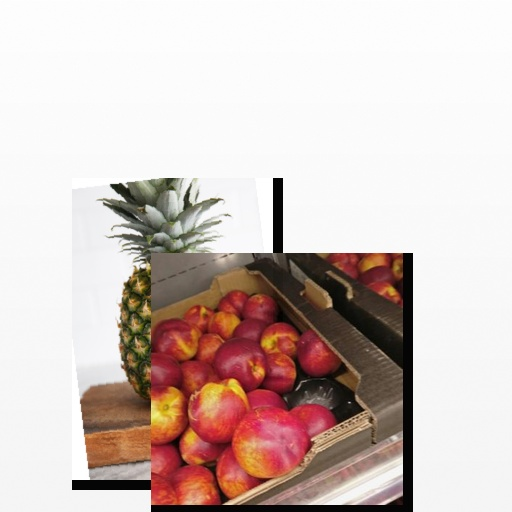
Food items: pineapple, nectarine